Boughton, Cheshire

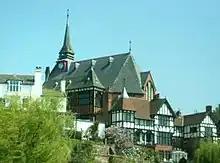
Boughton St Paul's Church

St. Paul's Church in Boughton was redesigned by the Victorian architect John Douglas, who also lived in Boughton.